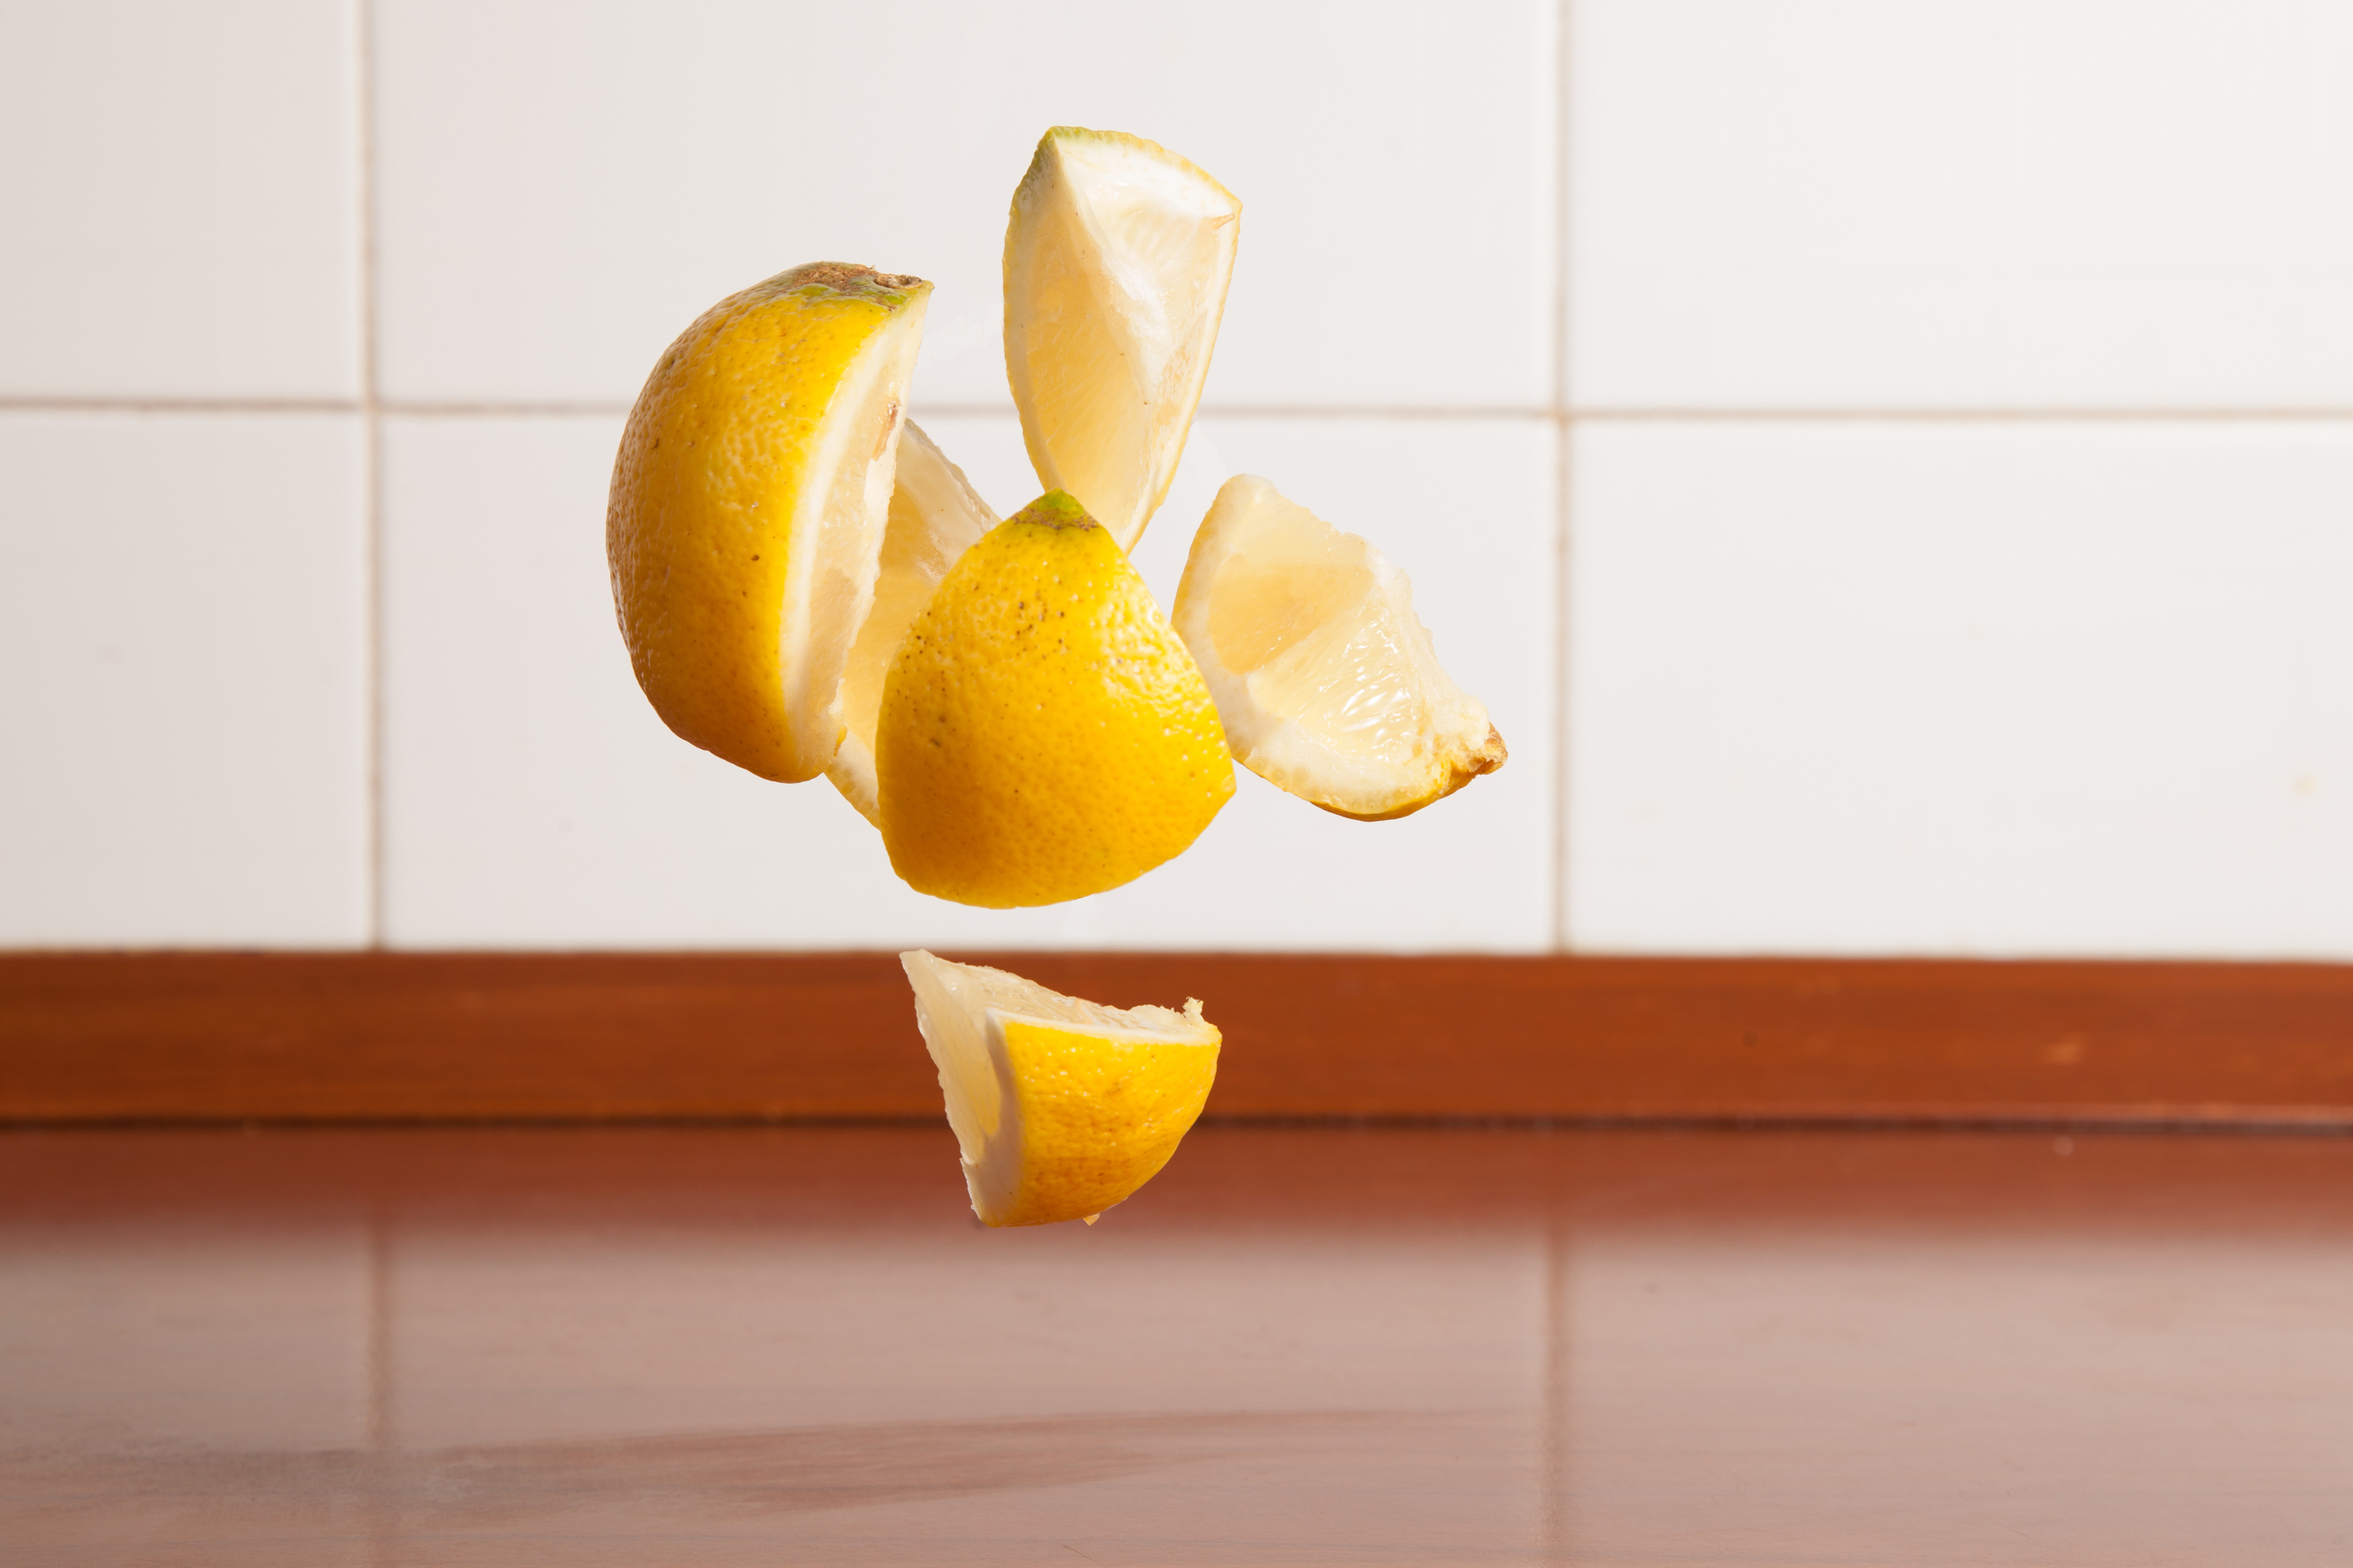
plant, fruit, flower, flying, orange, food, cooking, produce, kitchen, drink, floating, yellow, healthy, eat, health, lemon, cocktail, lime, citrus, sour, flowering plant, land plant